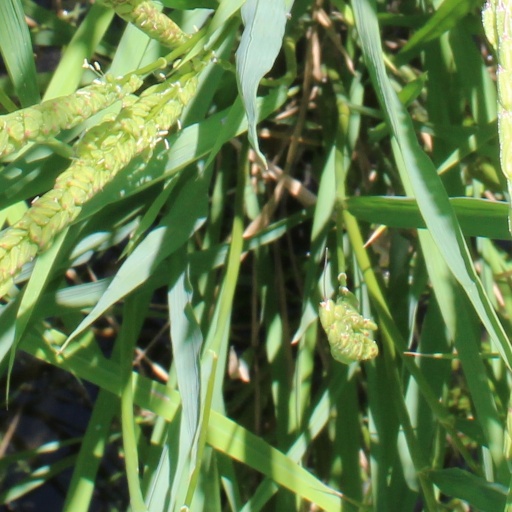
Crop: rice